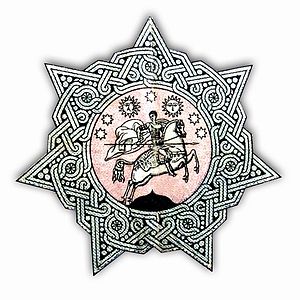
Heptagram / Kultur
Tidliger georgisk miltitær tegn, 1918–1921, 1991–2004
Et heptagram, septegram eller syvstjern er syvtakket stjerne tegnet med syv lige takker.